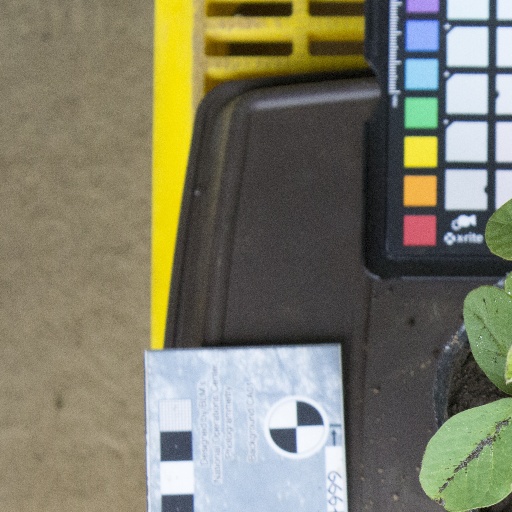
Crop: soybean